Drum machine

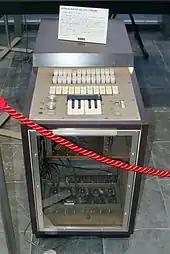
Korg "Donca-Matic DA-20" (1963)

In the early 1960s, a nightclub owner in Tokyo, Tsutomu Katoh, was consulted by a notable accordion player, Tadashi Osanai, about the rhythm machine he used for accompaniment in the club, a Wurlitzer Side Man. Osanai, a graduate of the Department of Mechanical Engineering at the University of Tokyo, convinced Katoh to finance his efforts to build a better one. In 1963, their new company Keio-Giken (later Korg) released their first rhythm machine, the Donca-Matic DA-20, using vacuum tube circuits for sounds and a mechanical wheel for rhythm patterns. It was a floor-type machine with a built-in speaker, and featured a keyboard for manual play, in addition to the multiple automatic rhythm patterns. Its price was comparable with the average annual income of Japanese at that time.